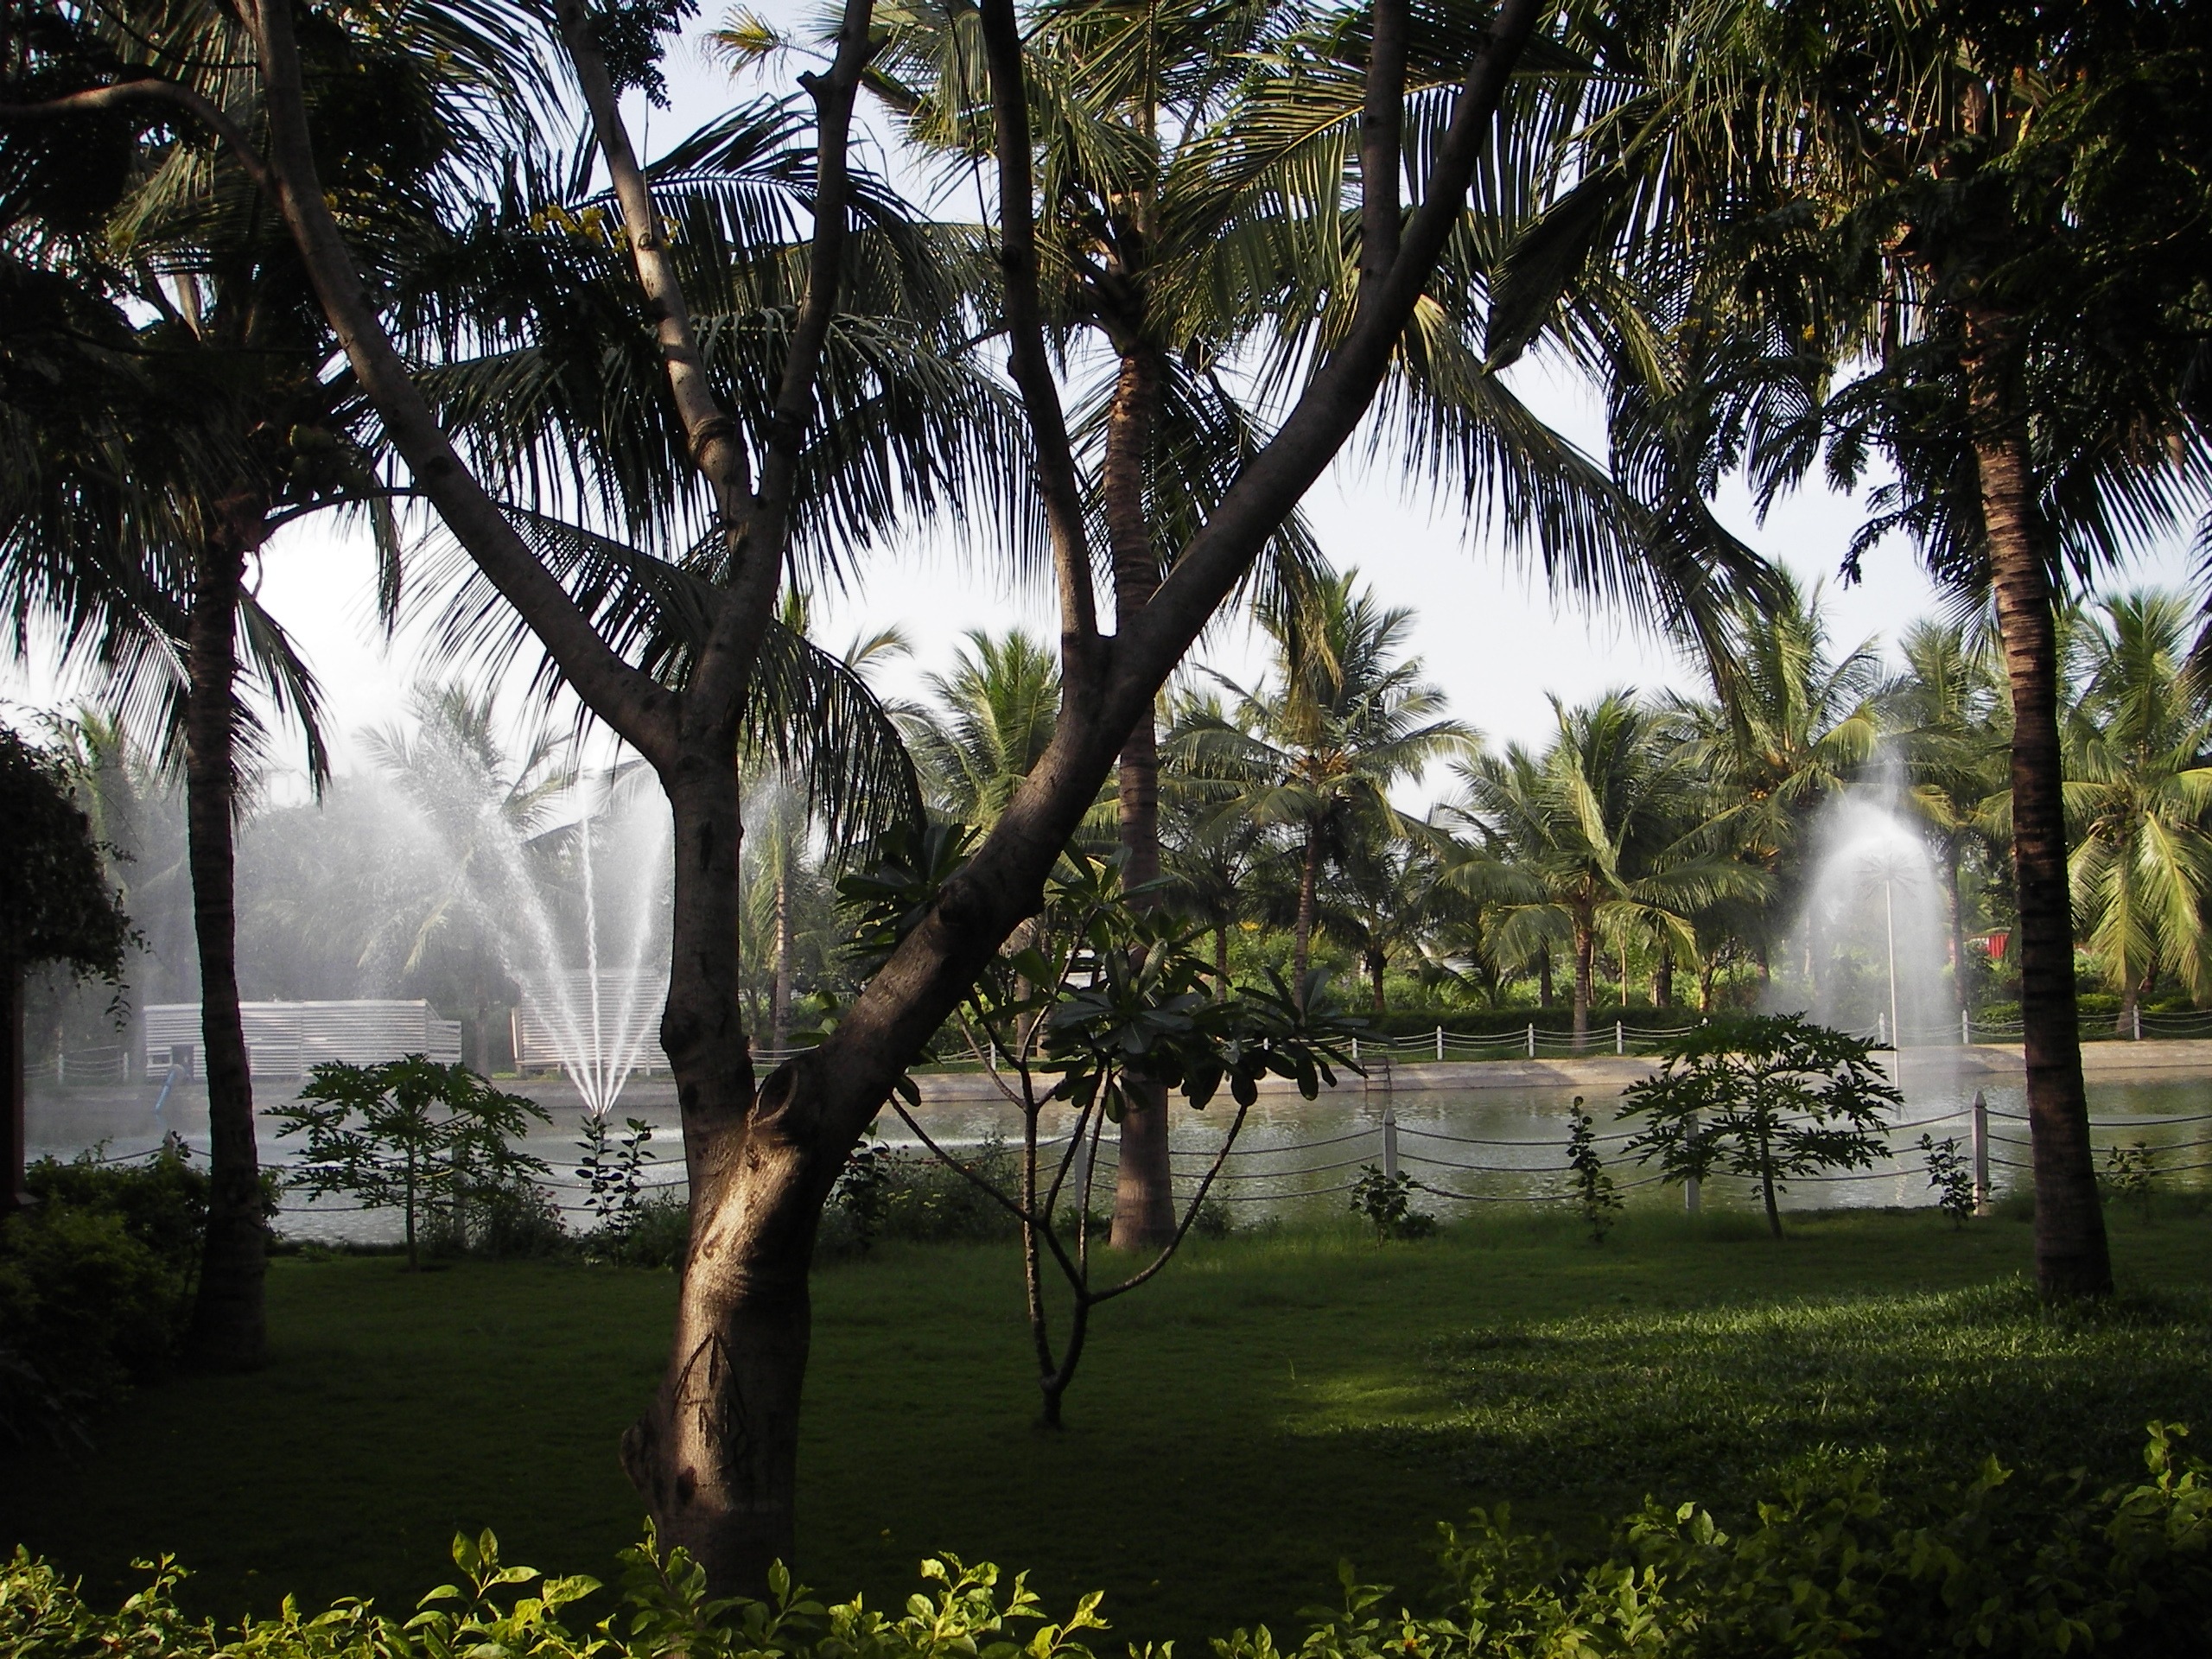
tree, water, nature, grass, lawn, sunlight, flower, vacation, jungle, tropical, park, holiday, botany, garden, trees, landscaping, hotel, resort, spa, plantation, fountain, fountains, india, exotic, palm trees, tropics, chennai, manicured, woody plant, arecales, palm family